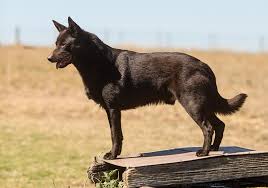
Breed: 209-n000049-kelpie